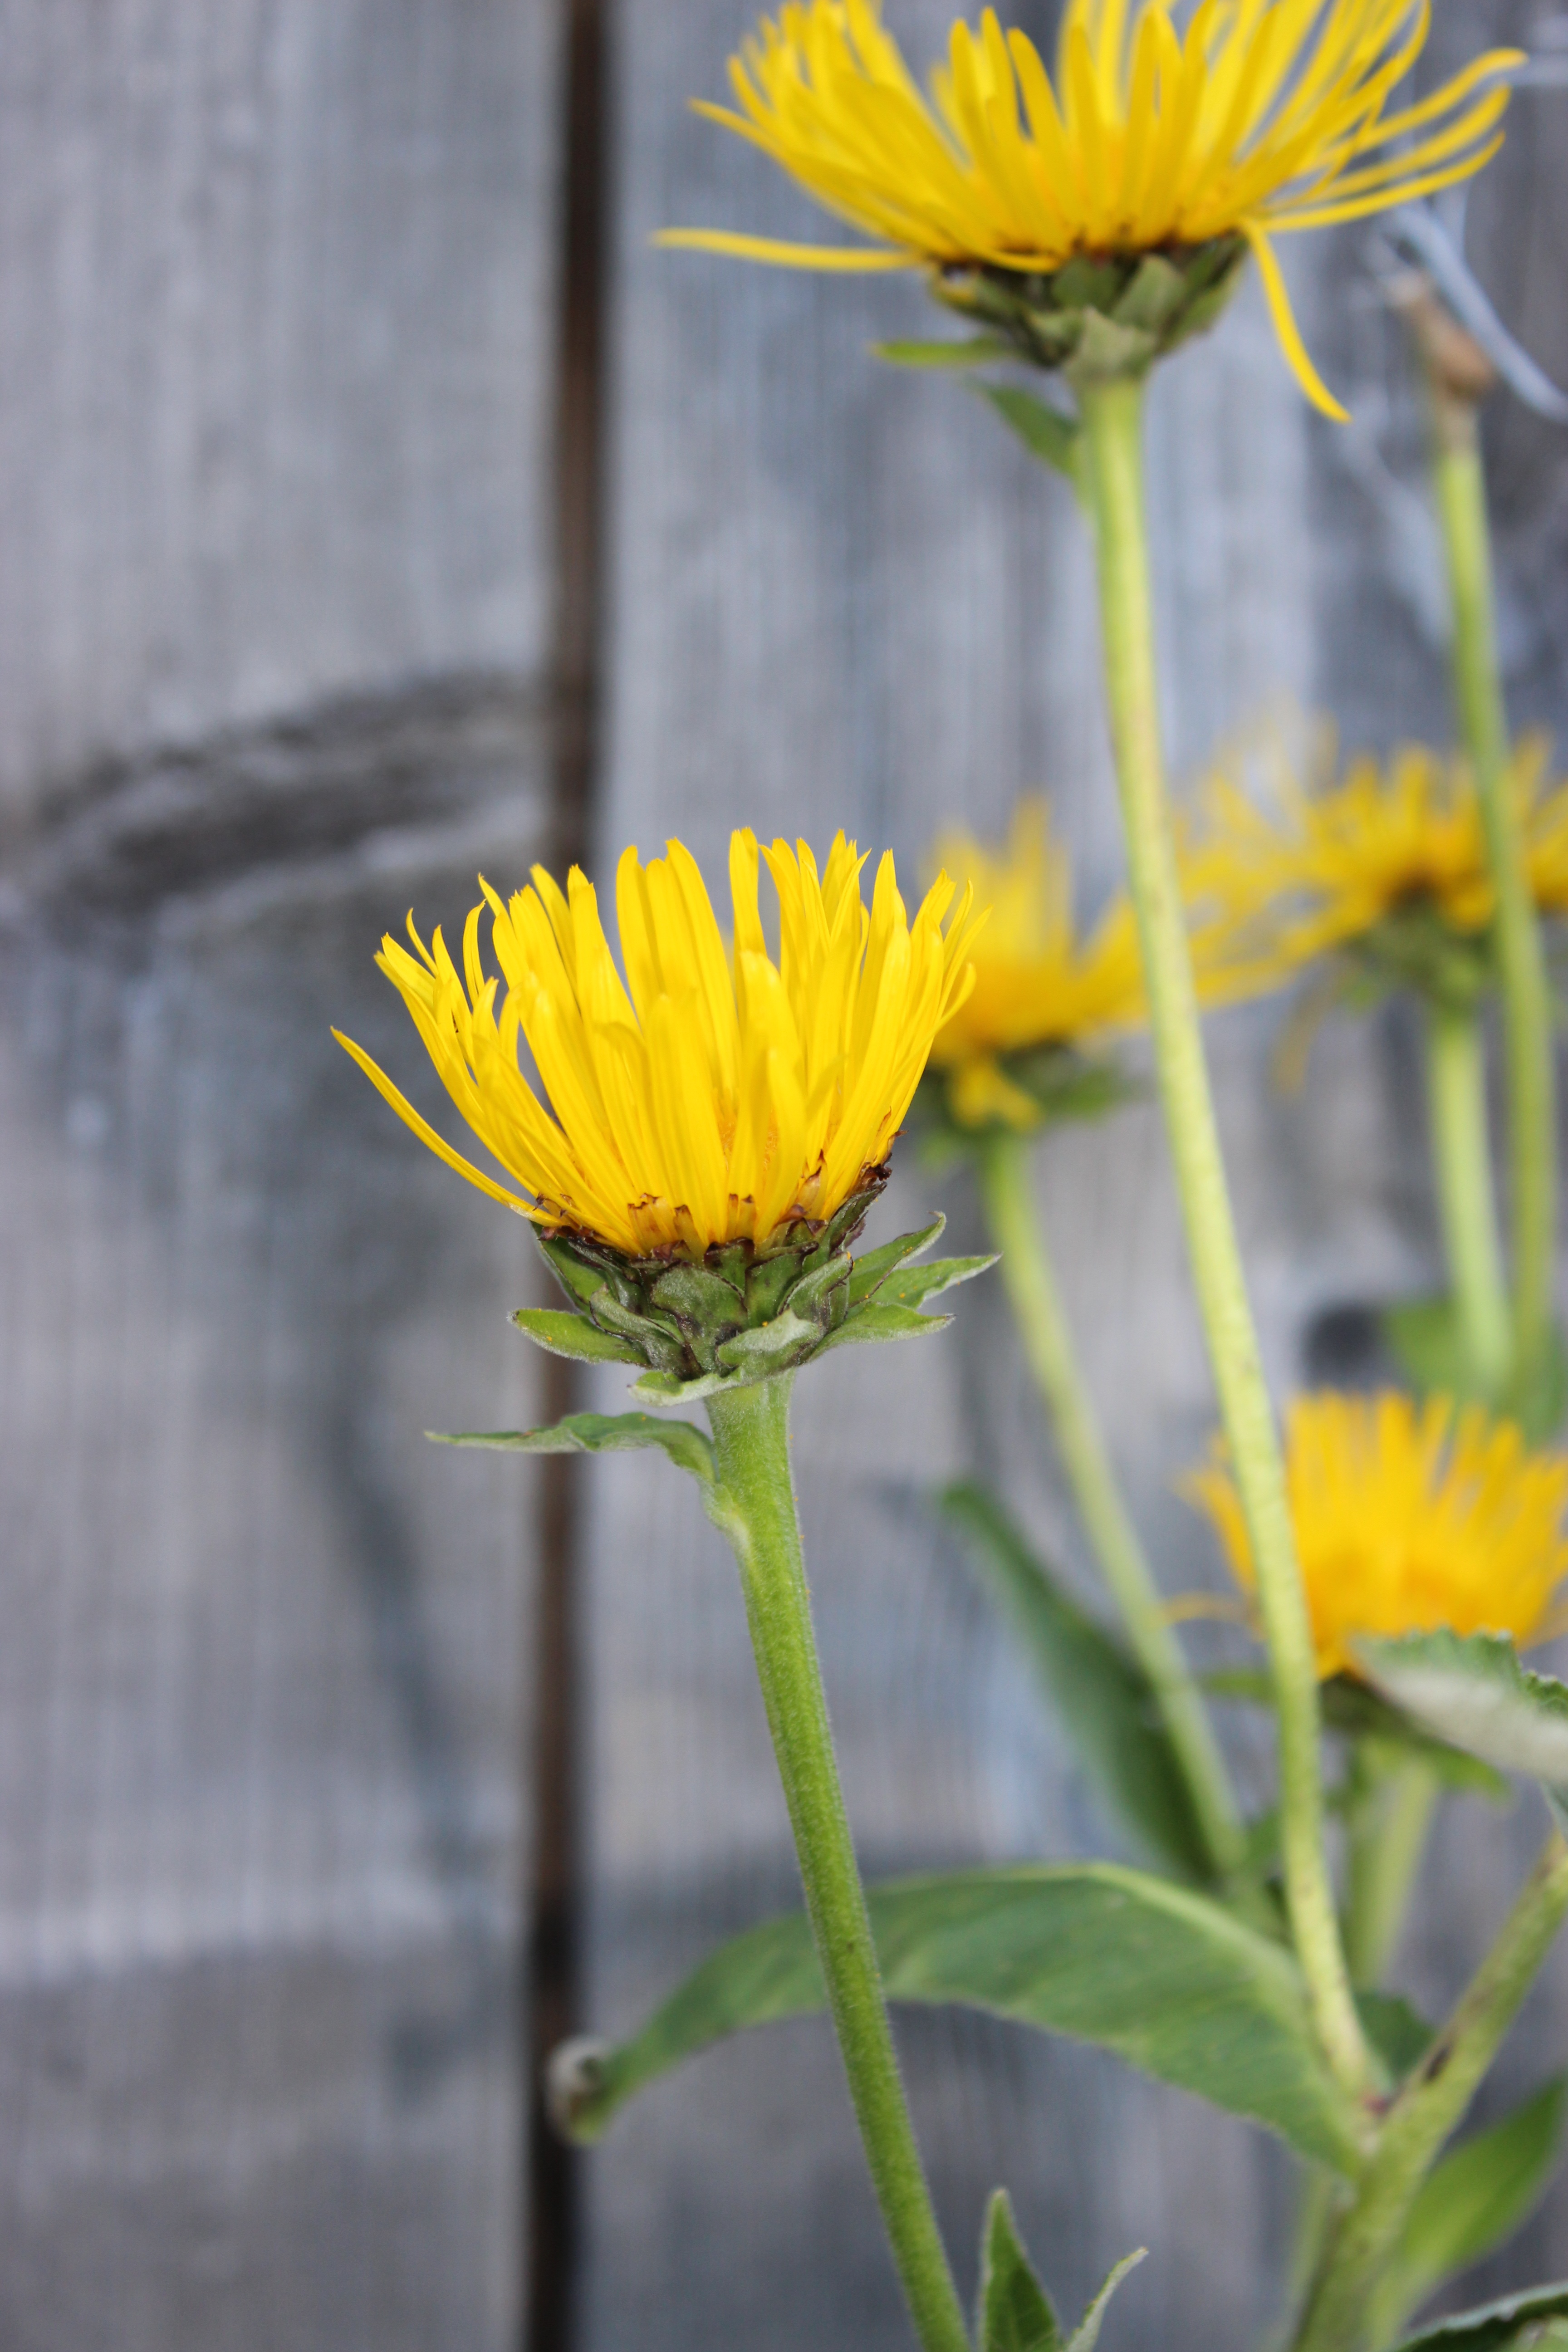
plant, field, flower, green, botany, yellow, flora, sunflower, wildflower, flowers, macro photography, flowering plant, daisy family, plant stem, land plant, on a wooden background, golden mustache